Women's sports

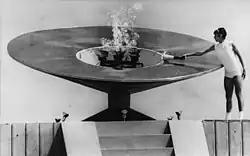
Enriqueta Basilio carrying the Olympic torch and lighting the cauldron. Becoming the first woman in the entire Olympic history in having done so.

The first Olympic games in the modern era in 1896 were not open to women. Since then the number of women who have participated in the Olympic games have increased substantially. Many girls and women had lots of opportunities to join the Olympics.